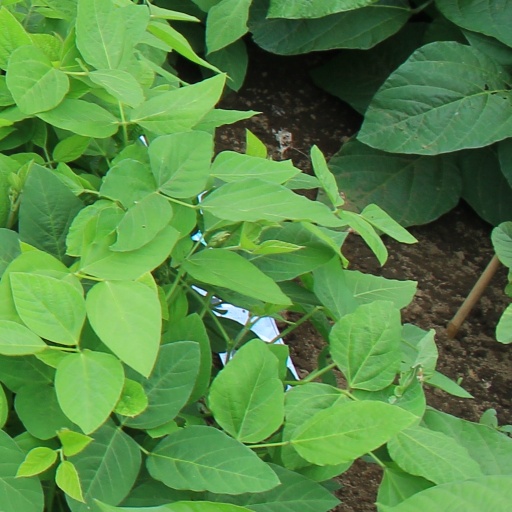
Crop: soybean